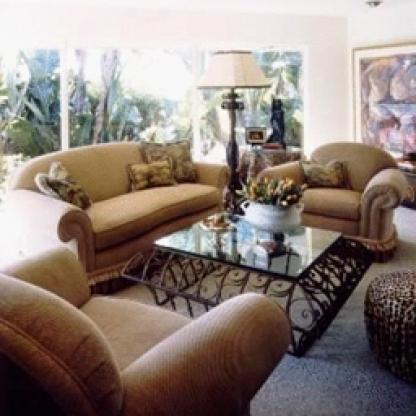
Scene: Indoor